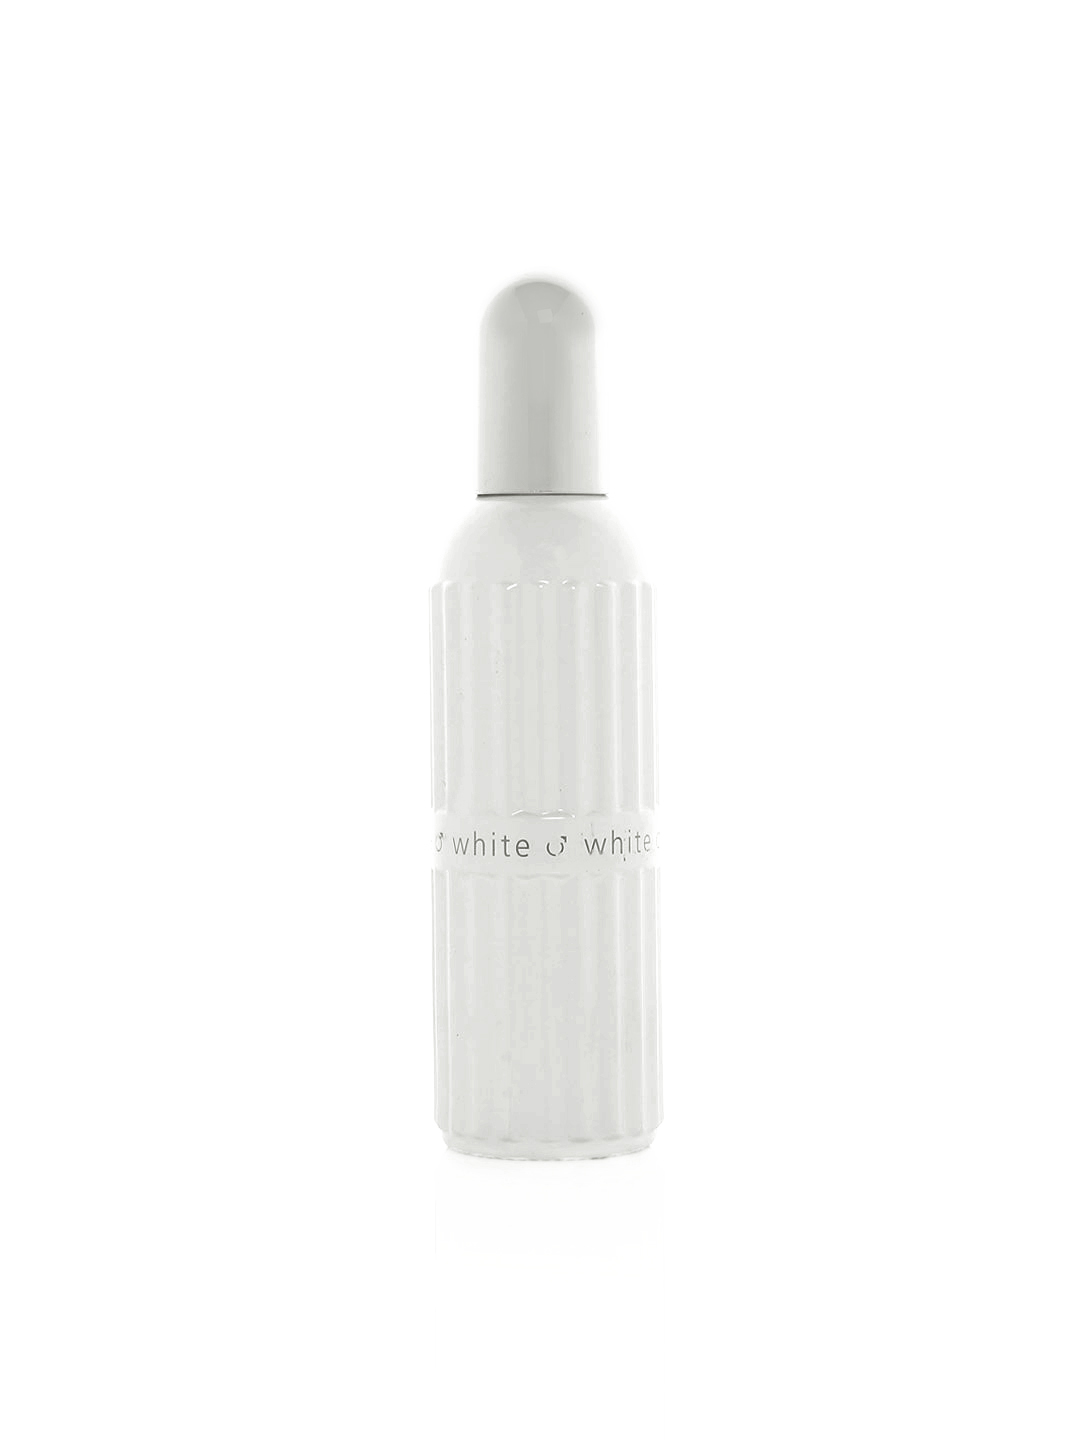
Colour Me Men White Perfume
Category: Personal Care / Fragrance / Perfume and Body Mist
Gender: Men
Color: White
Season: Spring 2017
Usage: Casual